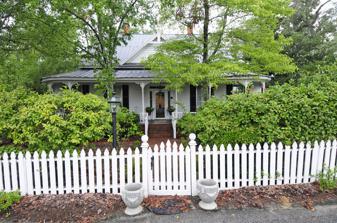
Building: W. Q. M. Berly House
Country: United States of America
Year built: 1904
Historic house in South Carolina, United States United States historic place W. Q. M. Berly House U.S. National Register of Historic Places W. Q. M. Berly House, August 2012 Show map of South Carolina Show map of the United States Location 122 Berly St., Lexington, South Carolina Coordinates 33°59′14″N 81°14′30″W / 33.98722°N 81.24167°W / 33.98722; -81.24167 Area 0.7 acres (0.28 ha) Built 1904 ( 1904 ) Built by Harmon, Charles Wallace MPS Lexington County MRA NRHP reference No. 83003870 Added to NRHP November 22, 1983 W. Q. M. Berly House is a historic home located at Lexington , Lexington County, South Carolina . It was built in 1904, and is a one-story, frame cottage with a gable roof and irregular plan. It features a cross gable with sawn bargeboard, and a hip-roofed wraparound porch. It was listed on the National Register of Historic Places in 1983. References